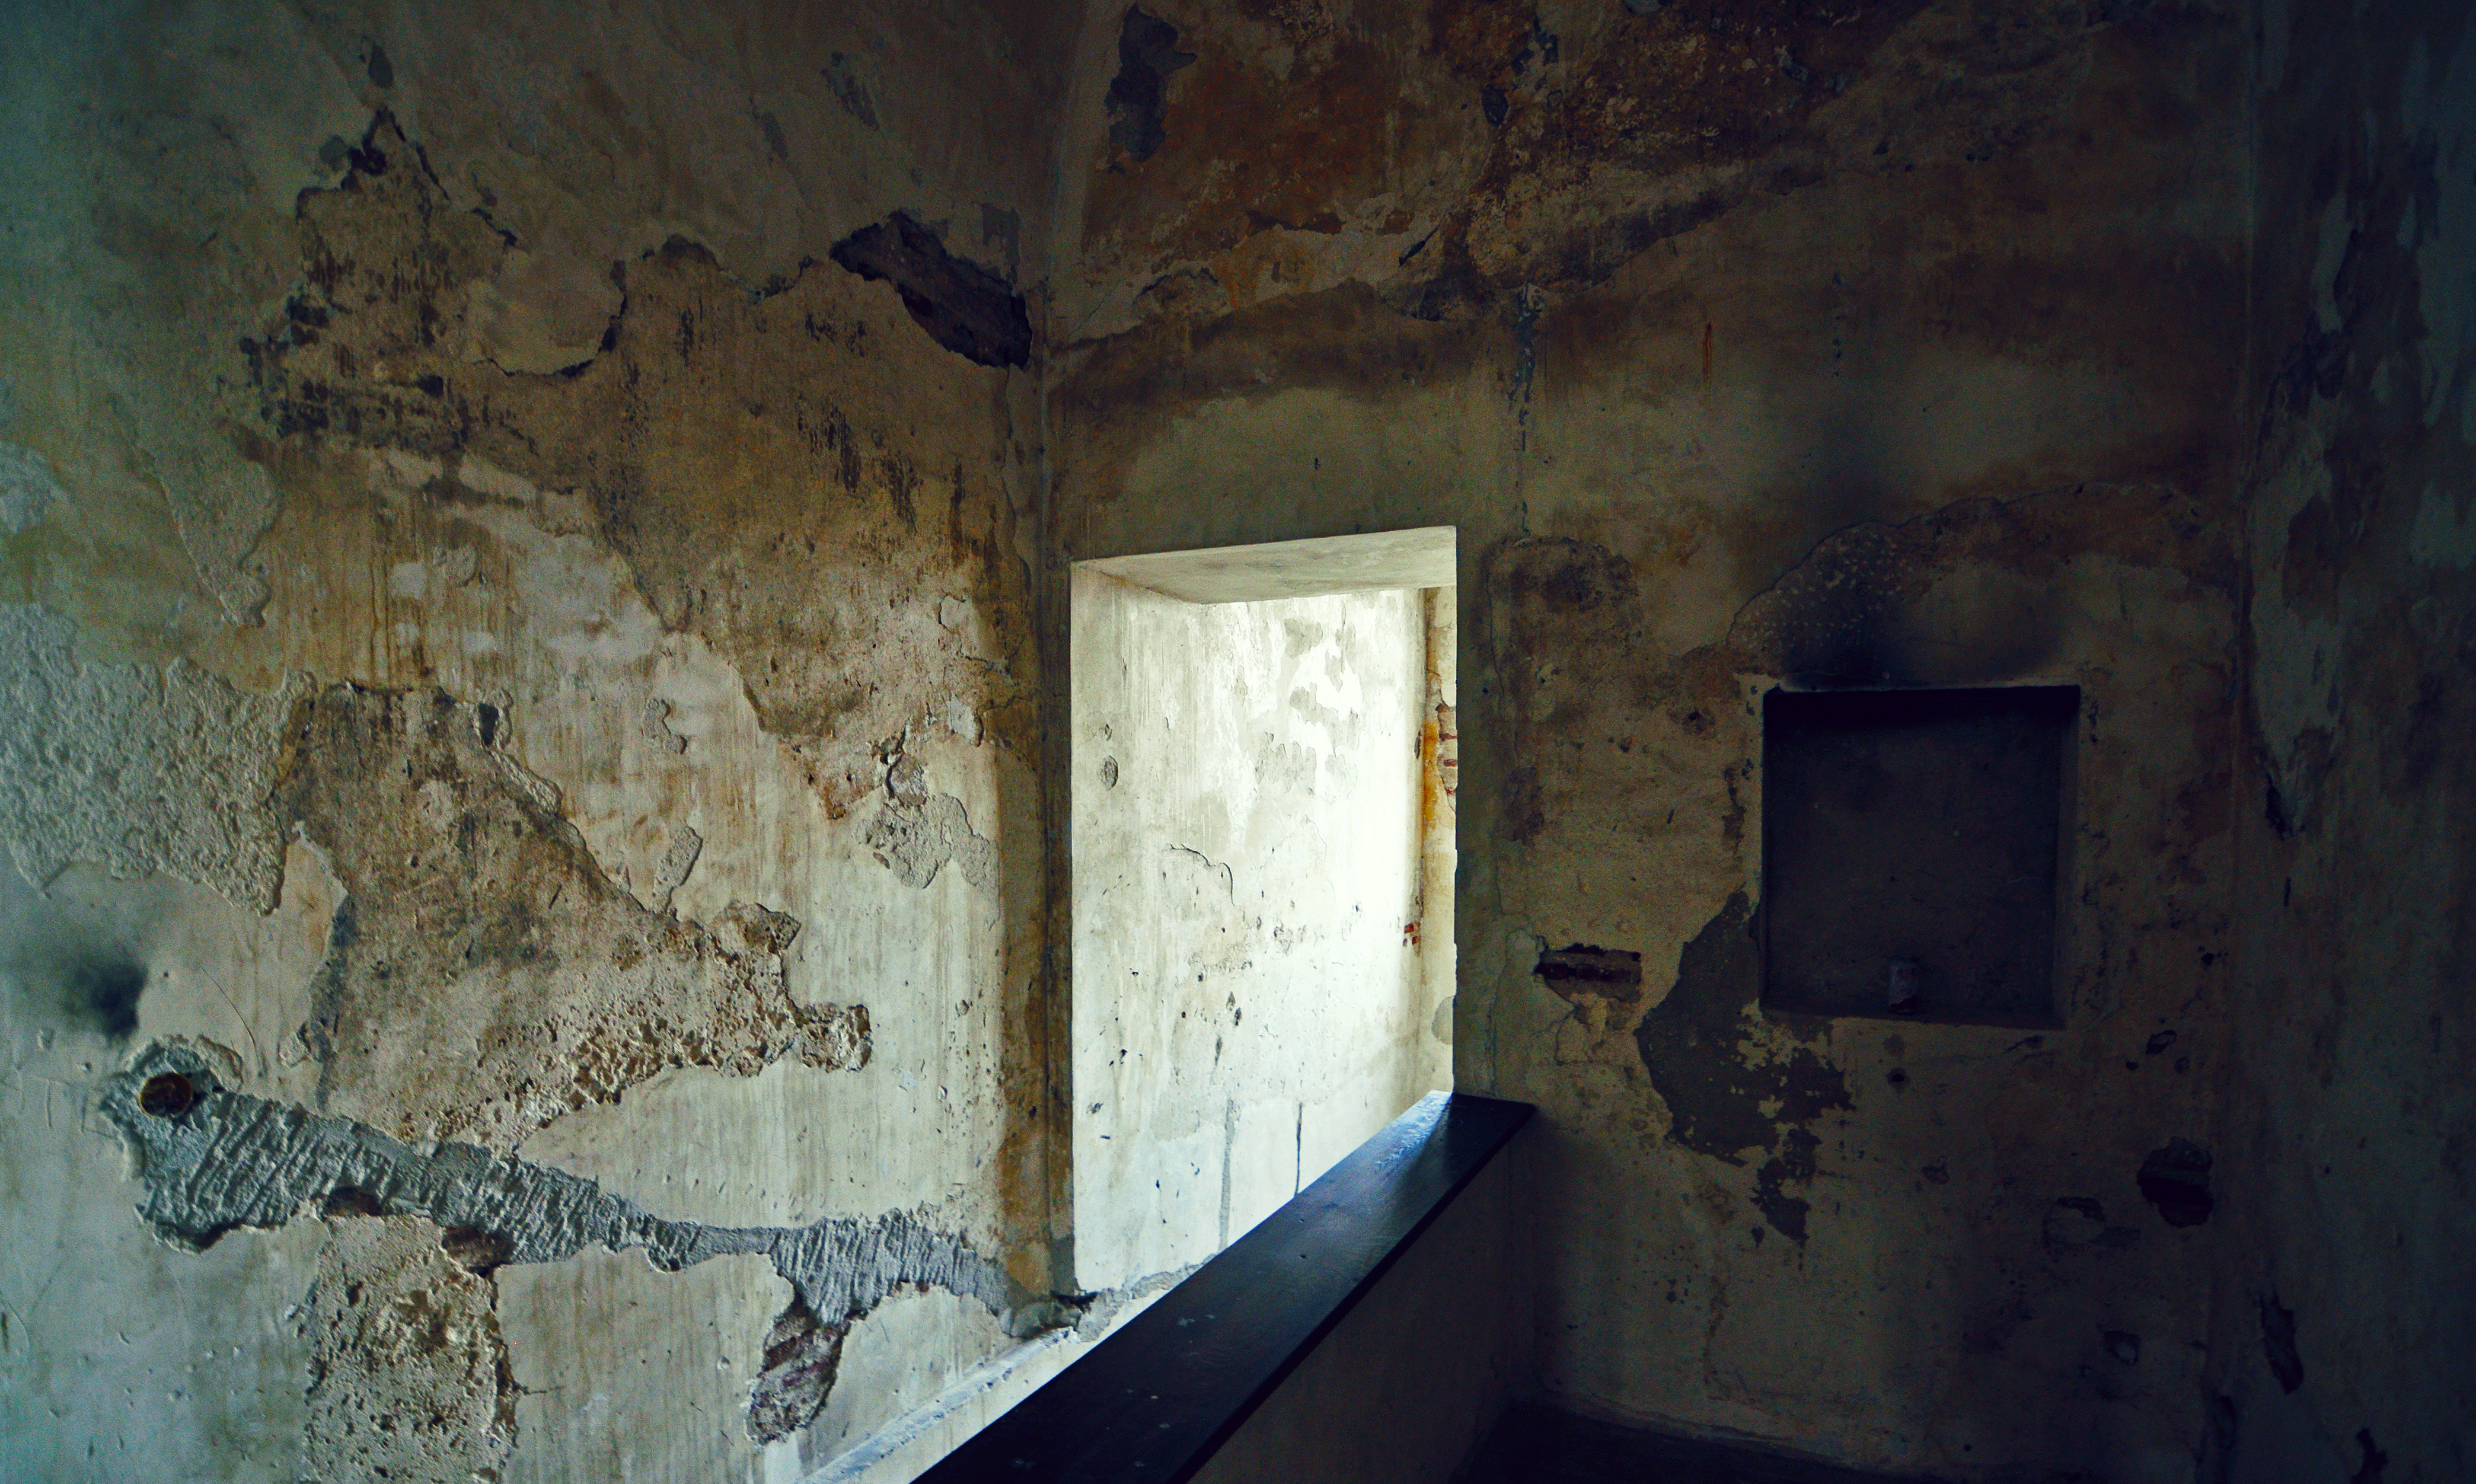
light, architecture, photography, manor, house, texture, interior, window, time, palace, old, wall, monument, photo, arch, mystery, museum, abandoned, darkness, blue, decay, ruin, photos, de, neglected, casa, fotografie, history, arc, heritage, density, decayed, romania, ruined, bucharest, arhitectura, wallachia, muntenia, lumina, romanian, patrimoniu, fereastra, istorie, noncoloursincolour, bucuresti, valahia, tararomaneasca, shostakovich, muzeu, ruina, muzeul, brancovenesc, neglect, palatul, constantin, palat, conac, potlogi, brancoveanu, brincoveanustyle, brancovan, lmidbiima1765403, constantinbrancoveanu, inertia, br ncoveneasc, arhitecturabr ncoveneasc, stalker, tarkovsky, itself, fallingapart, agnostic, uneasiness, drabness, ancient history